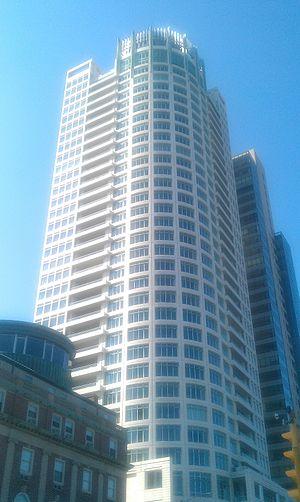
La University Club Tower est un gratte-ciel de logements de 136 mètres de hauteur construit à Milwaukee dans le Wisconsin de 2004 à 2007